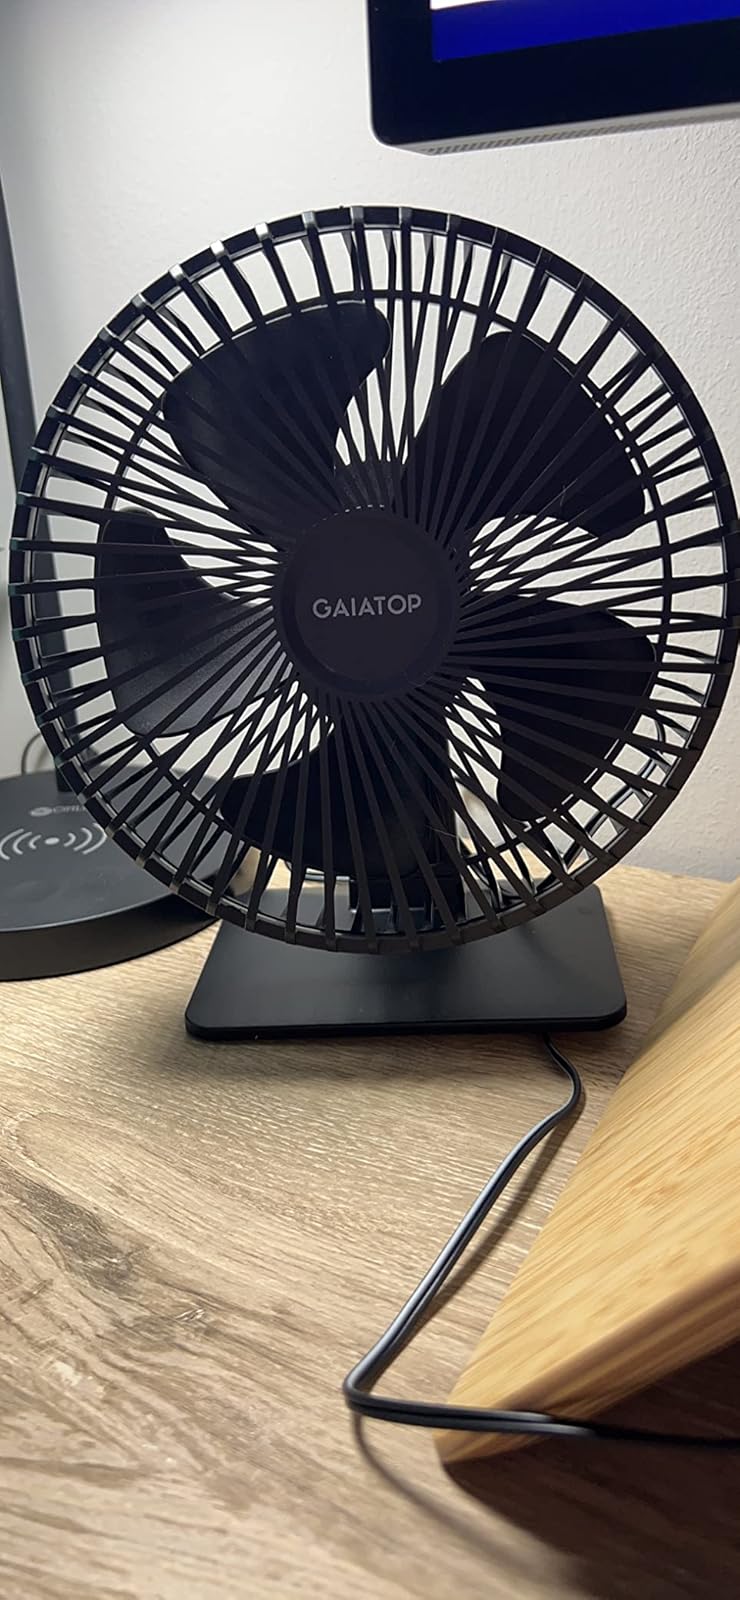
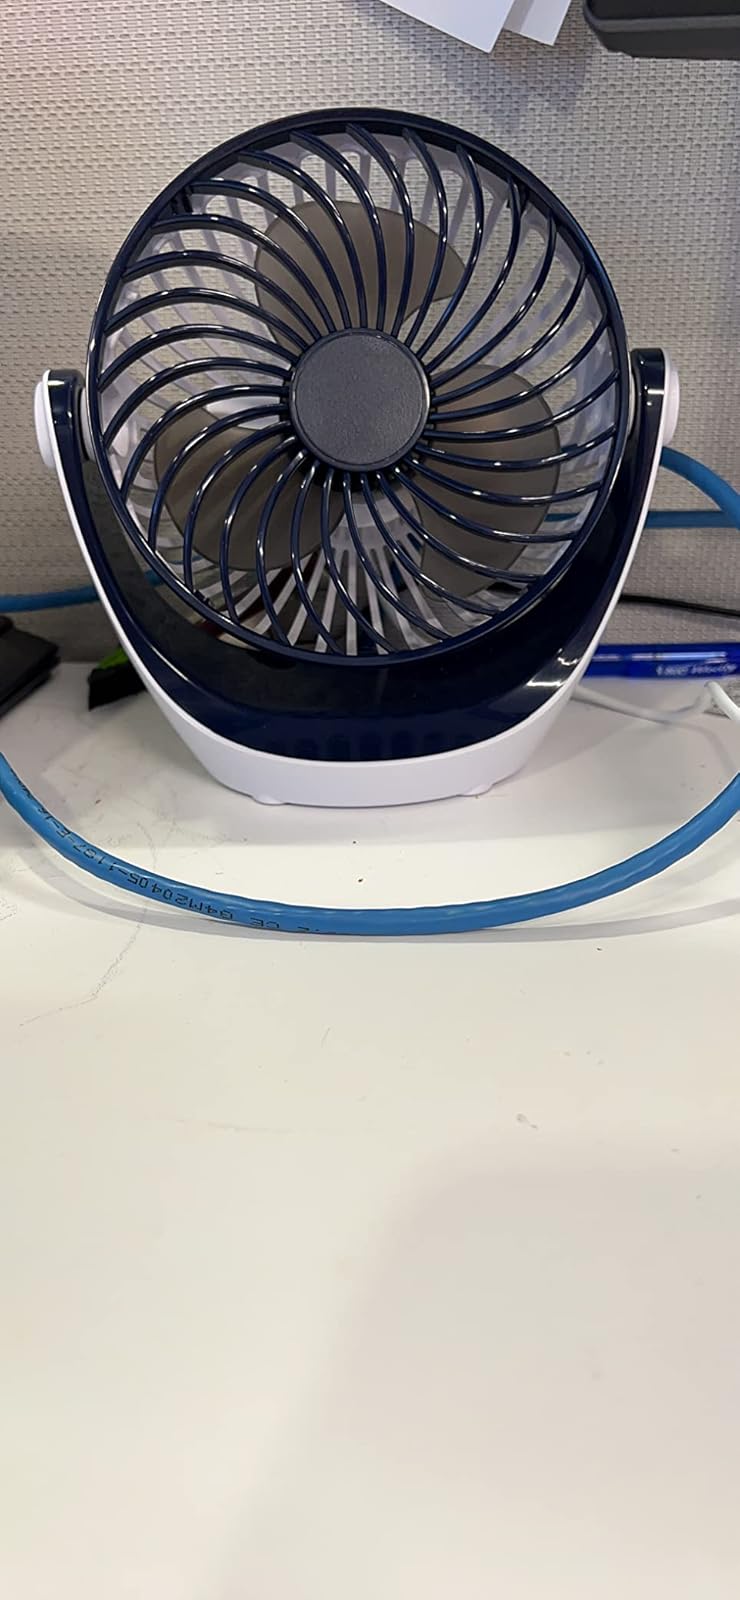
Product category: fan
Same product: no